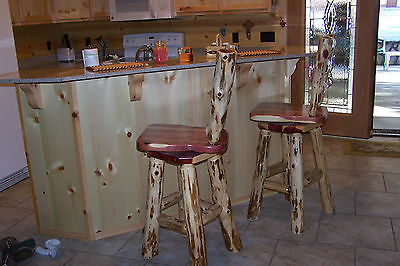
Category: chair